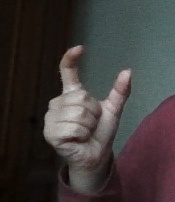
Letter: nun